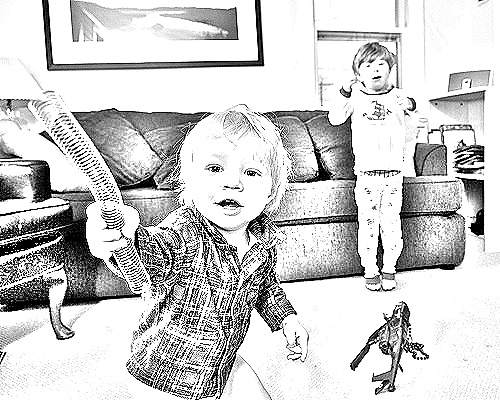
Portrait style: Sketch Portrait